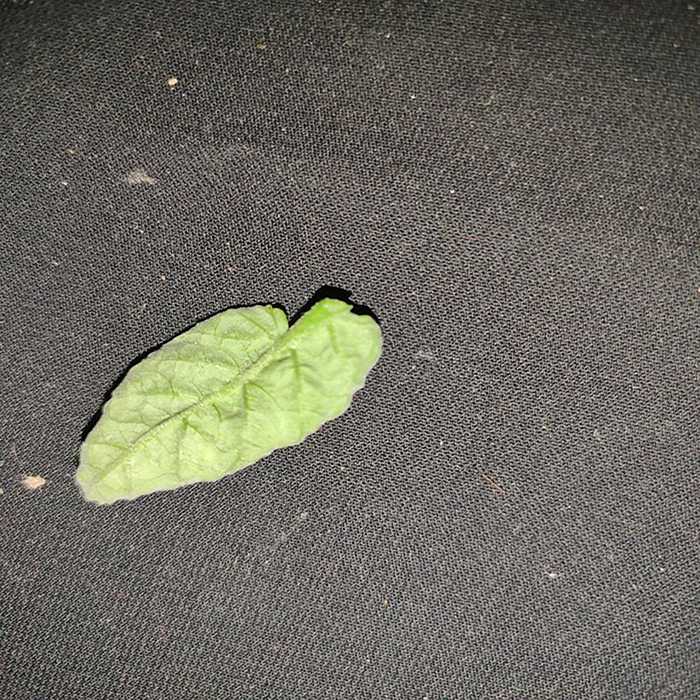
Plant: Tomato
Label: Tomato leaf curl virus